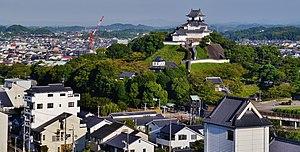
Kakegawa est une ville située dans la préfecture de Shizuoka, au Japon.